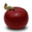
Label: apple